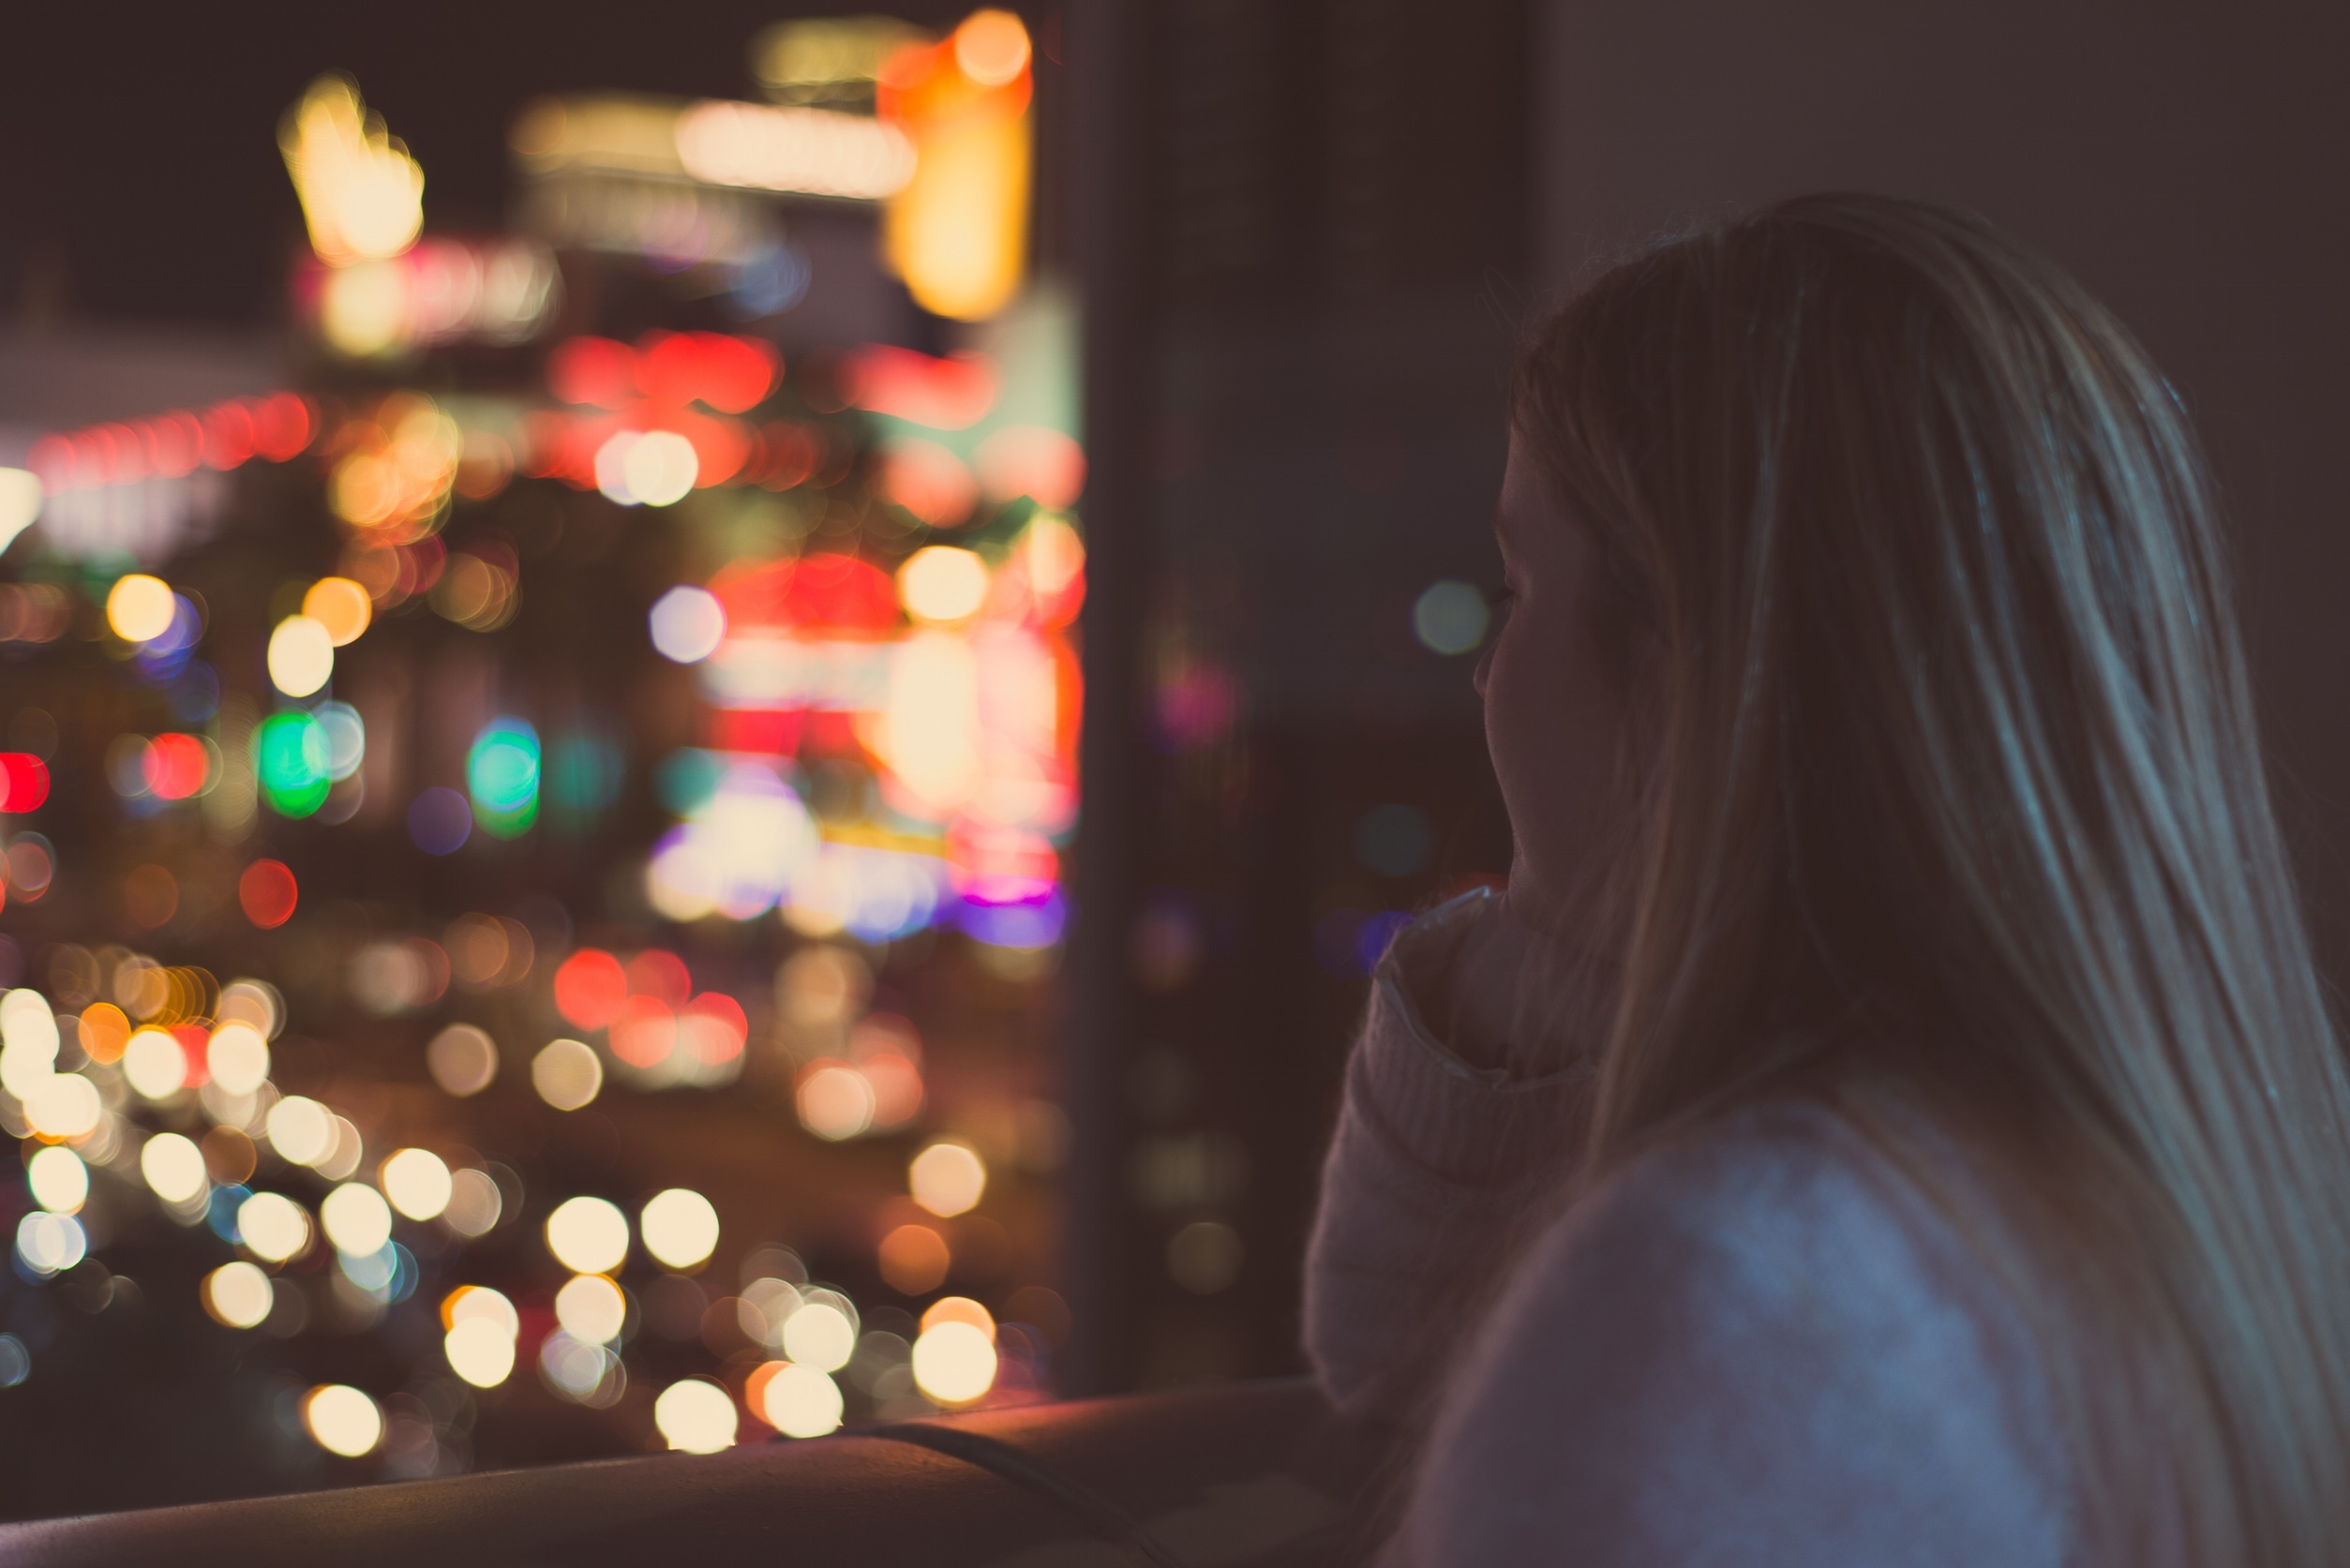
light, girl, window, view, looking, female, contemplation, young, color, christmas, lighting, blonde, blond, staring